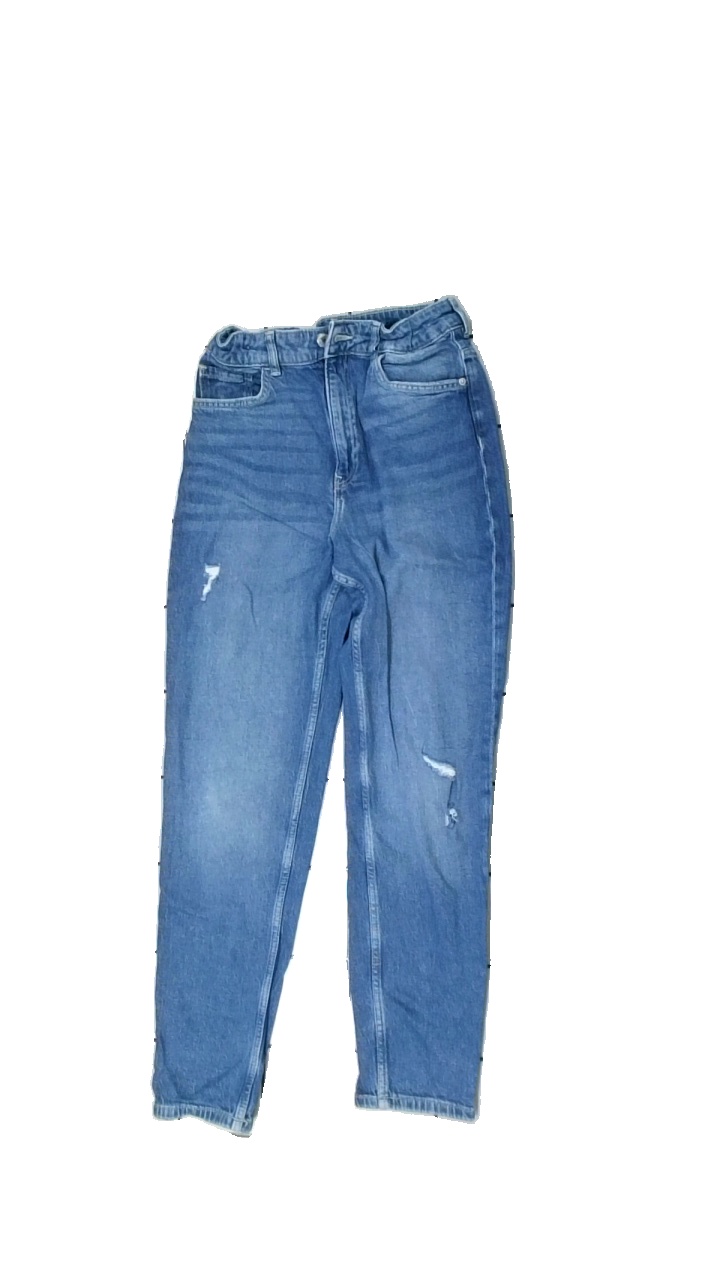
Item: Jeans (Children)
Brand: H&m
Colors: Blue
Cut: Regular
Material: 100% cotton
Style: Denim
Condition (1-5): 3
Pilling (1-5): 3
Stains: Minor
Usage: Remake
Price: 50-100